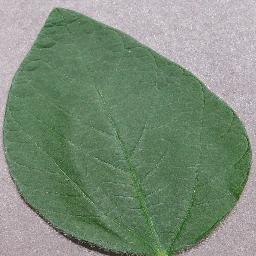
Label: Soybean___healthy